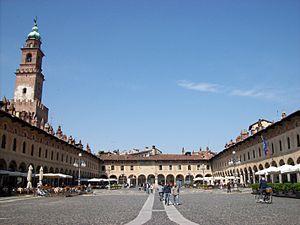
Vigevano est une ville italienne de la province de Pavie dans la région de Lombardie en Italie.